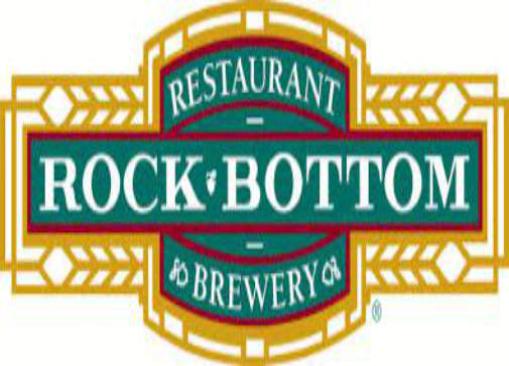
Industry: Food